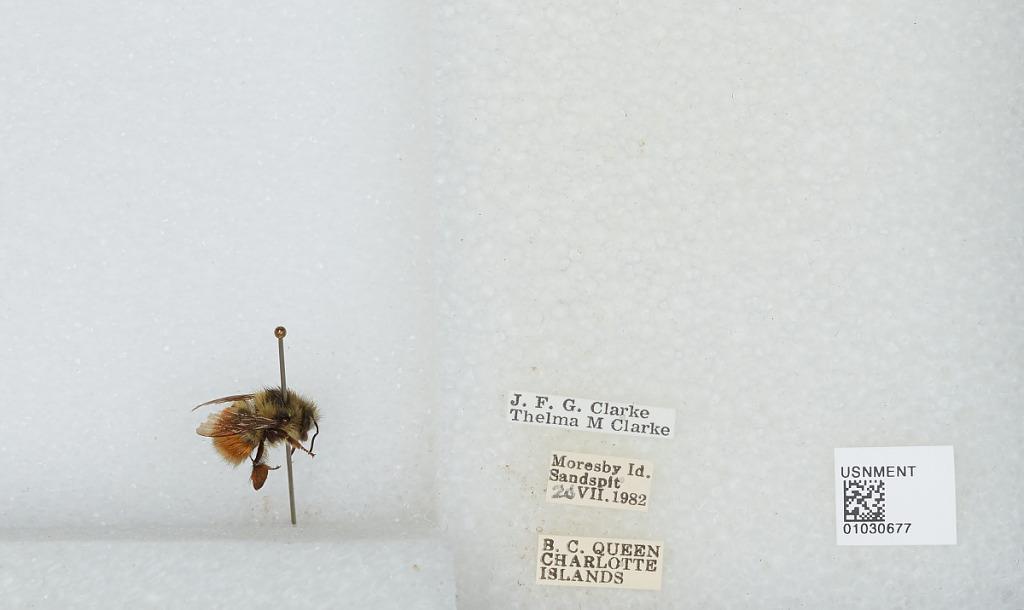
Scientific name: Bombus (Pyrobombus) melanopygus Nylander
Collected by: J. Clarke & T. Clarke
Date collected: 1982-7-20
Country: Canada
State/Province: British Columbia
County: Queen Charlotte Islands
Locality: Sandspit, Moresby Island, Queen Charlotte Islands
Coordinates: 48.6994, -123.299